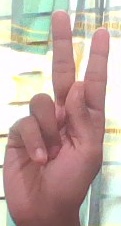
ASL sign: K